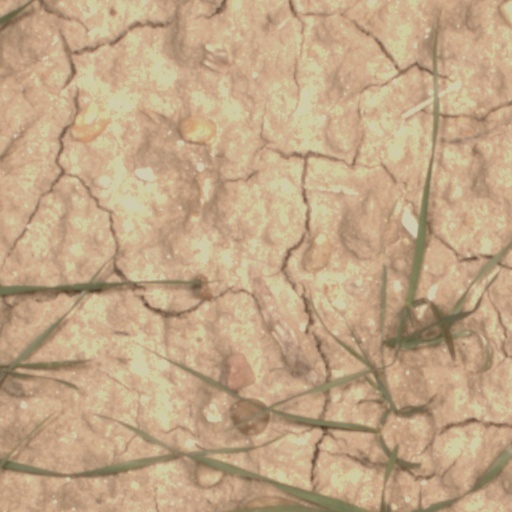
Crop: wheat